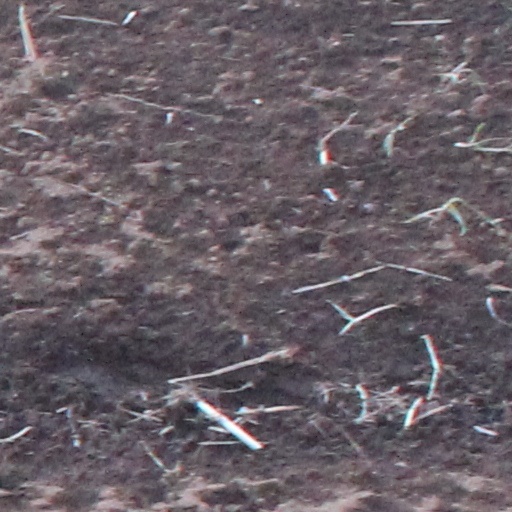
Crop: wheat